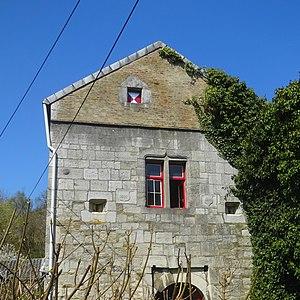
Tour de Comblain-la-Tour
Comblain-la-Tour est un village de la commune belge de Hamoir, située en Région wallonne dans la province de Liège.